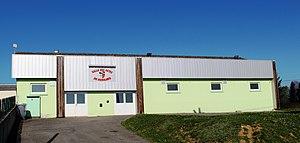
Salle des fêtes de Mérilheu (Hautes-Pyrénées)
Mérilheu est une commune française située dans le département des Hautes-Pyrénées, en région Occitanie.